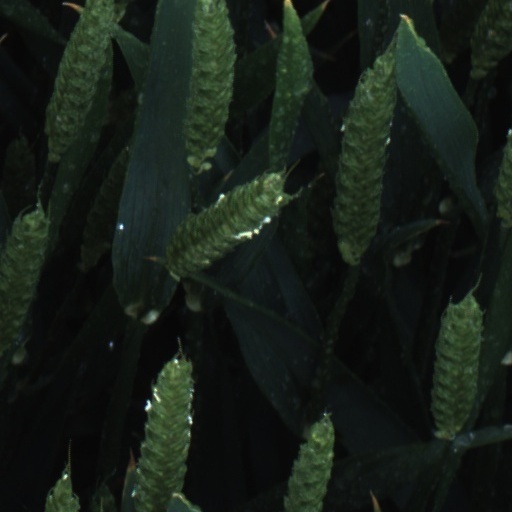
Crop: wheat